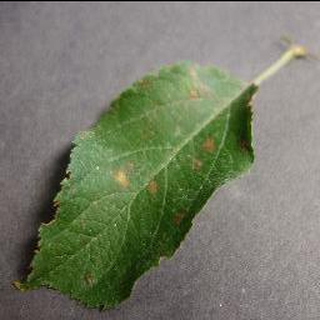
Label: apple_cedar_apple_rust